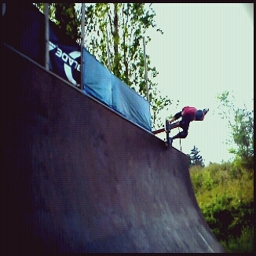
A person doing a trick on their skateboard.
A skateboarder does a stall trick on a half pipe
The young man is skateboarding on the ramp
A man riding down the side of a skateboard ramp.
A skateboarder has reached the top of his ramp.